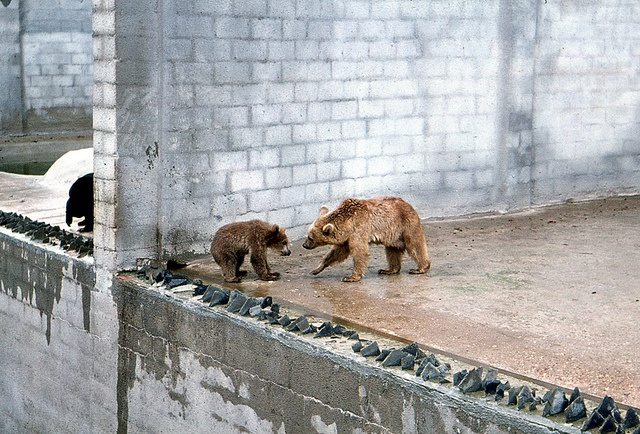
two bear cubs near a ledge of a building
Two grizzly bears standing in a  stone room
Two brown bears in an open enclosure interacting with each other.
Two bears are in an enclosure of brick walls.
Brown bears sitting in a cement prison covered with water.